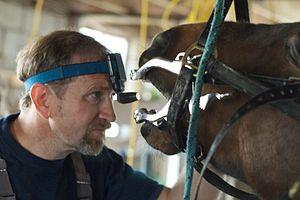
L’histoire de la médecine dentaire est une partie de l'histoire de la médecine, et l'étude des développements historiques de la médecine dentaire, y compris des biographies des personnes qui ont influencé la médecine dentaire de leur temps. Cette histoire s'étend très loin dans le passé. Ainsi, au Danemark, la preuve de l'ouverture d'une molaire remonte au néolithique. Le traitement conservatoire des dents chez les anciens paysans du Pakistan a pu être prouvé dans l'intervalle de 7 000 à 5 500 ans av. J.C, et ce avec l'intention de « réparer » les dents, et éventuellement même de combler les cavités. Depuis les Sumériens, on a cru jusqu'aux temps modernes qu'un ver dans la dent était responsable de la carie. Les premiers travaux sur la technique dentaire ont été faits au milieu du Iᵉʳ millénaire av. J.-C. par les Étrusques et les Phéniciens. L'influence des savants romains et grecs a été déterminante au Moyen Âge tant dans le monde chrétien que dans le monde arabe.